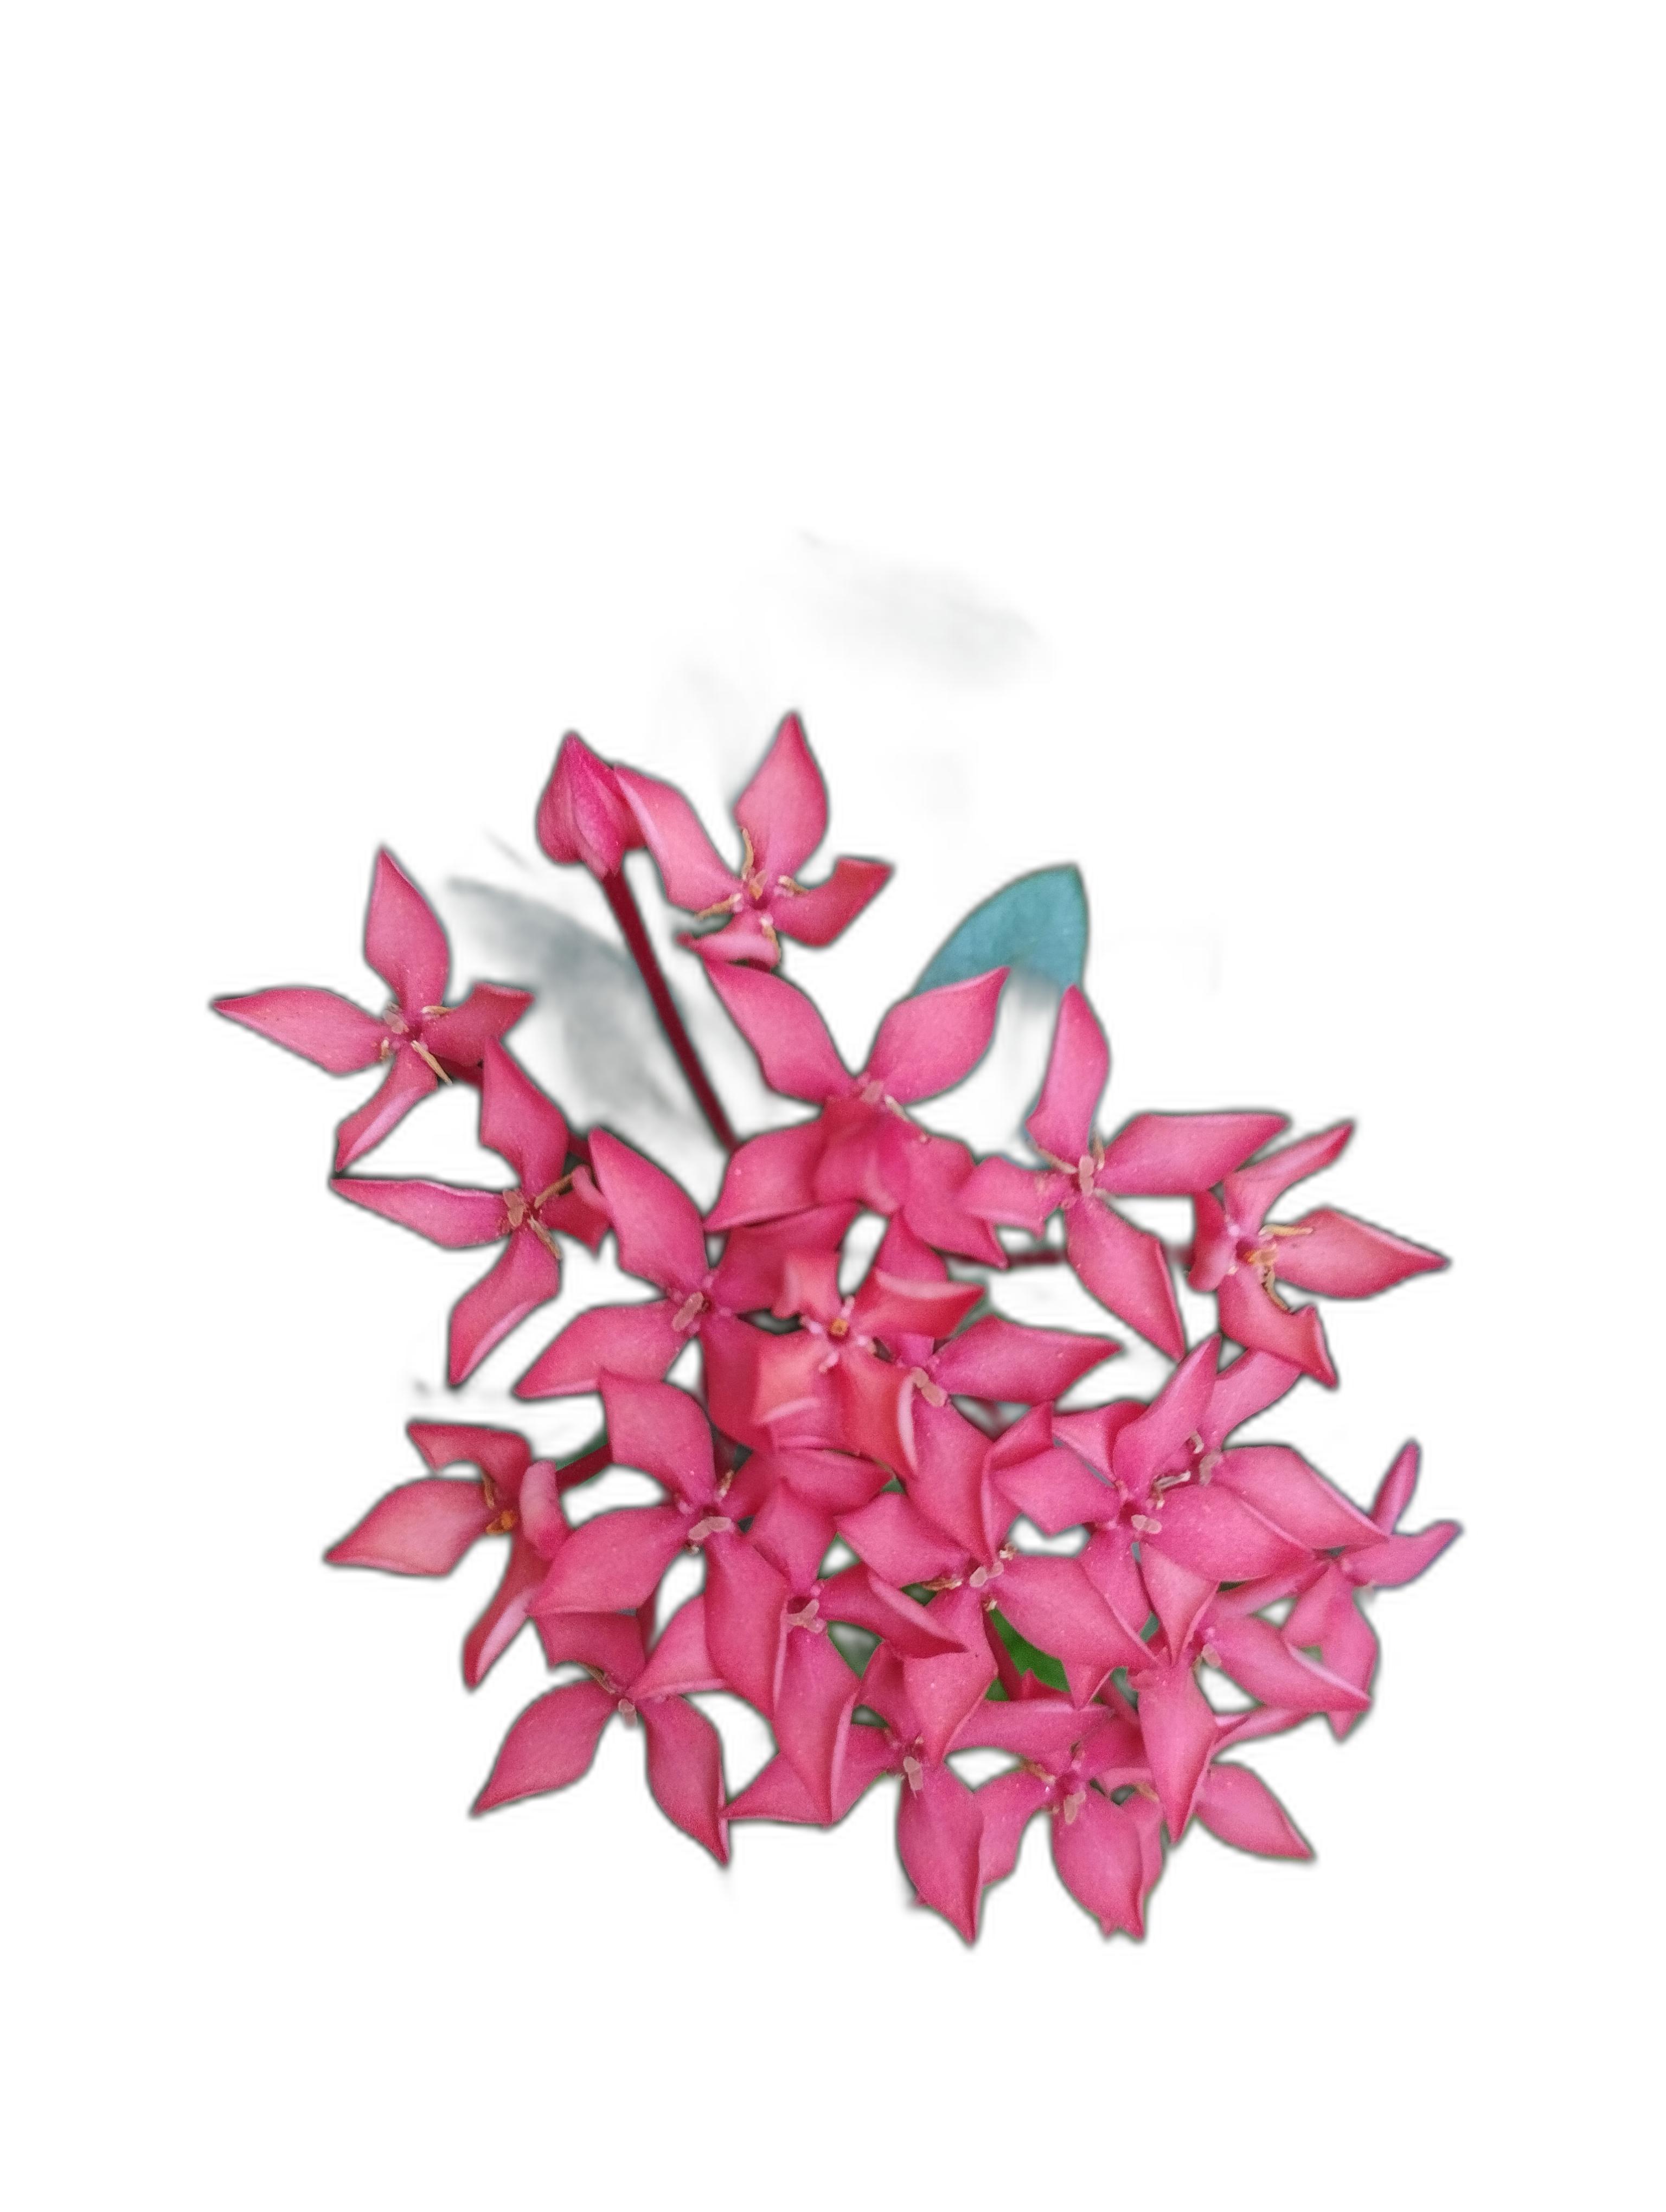
Label: Jungle geranium